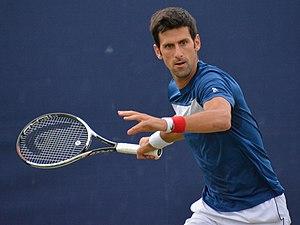
Novak Djokovic, né le 22 mai 1987 à Belgrade, est un joueur de tennis serbe, professionnel depuis 2003.